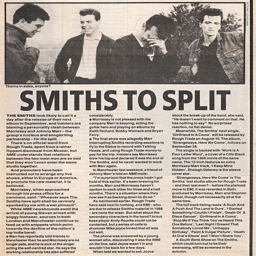
business to split news article , printed before the group actually officially disbanded .